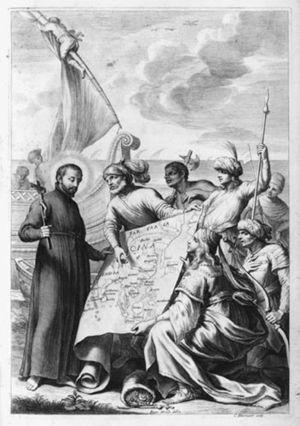
Cornelis Bloemaert, appelé également Cornelis Bloemaert II ou Cornelis Bloemaert le jeune, né en 1603 à Utrecht et mort à Rome le 28 septembre 1692, est un peintre et graveur néerlandais du siècle d'or.